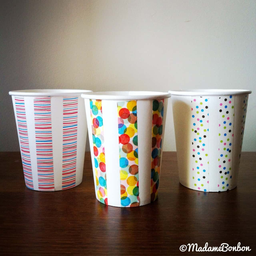
Label: paper